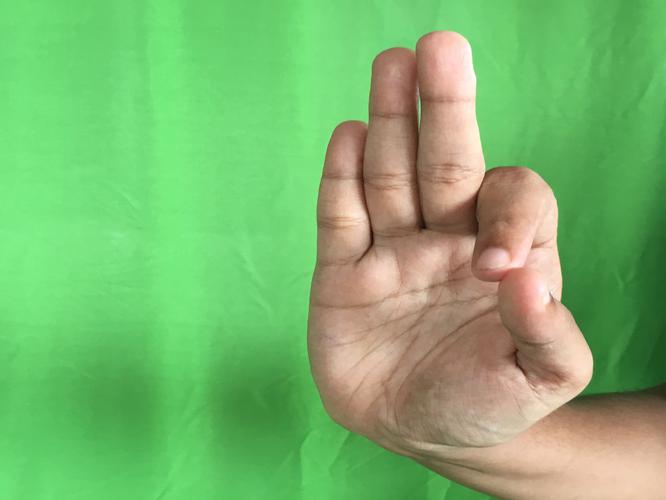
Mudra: Aralam
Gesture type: single_hand